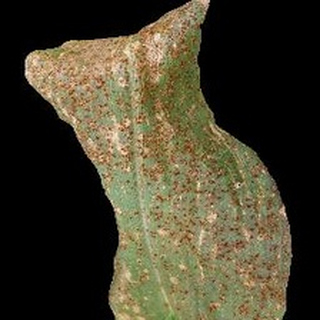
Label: corn_common_rust